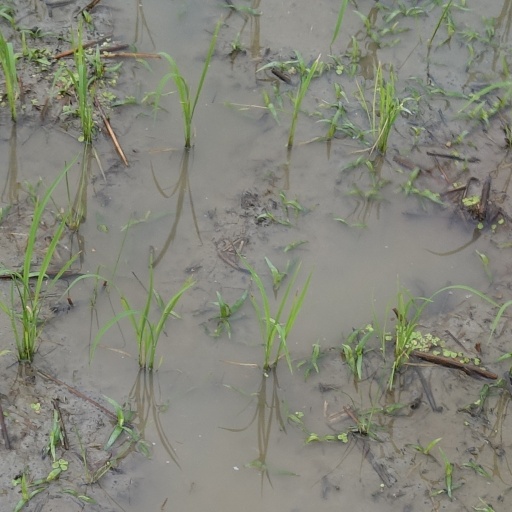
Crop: rice